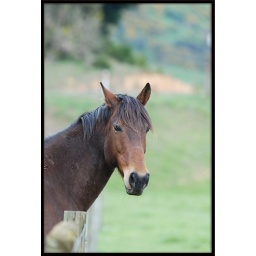
hanging over the boundary fence trying to get to the cows